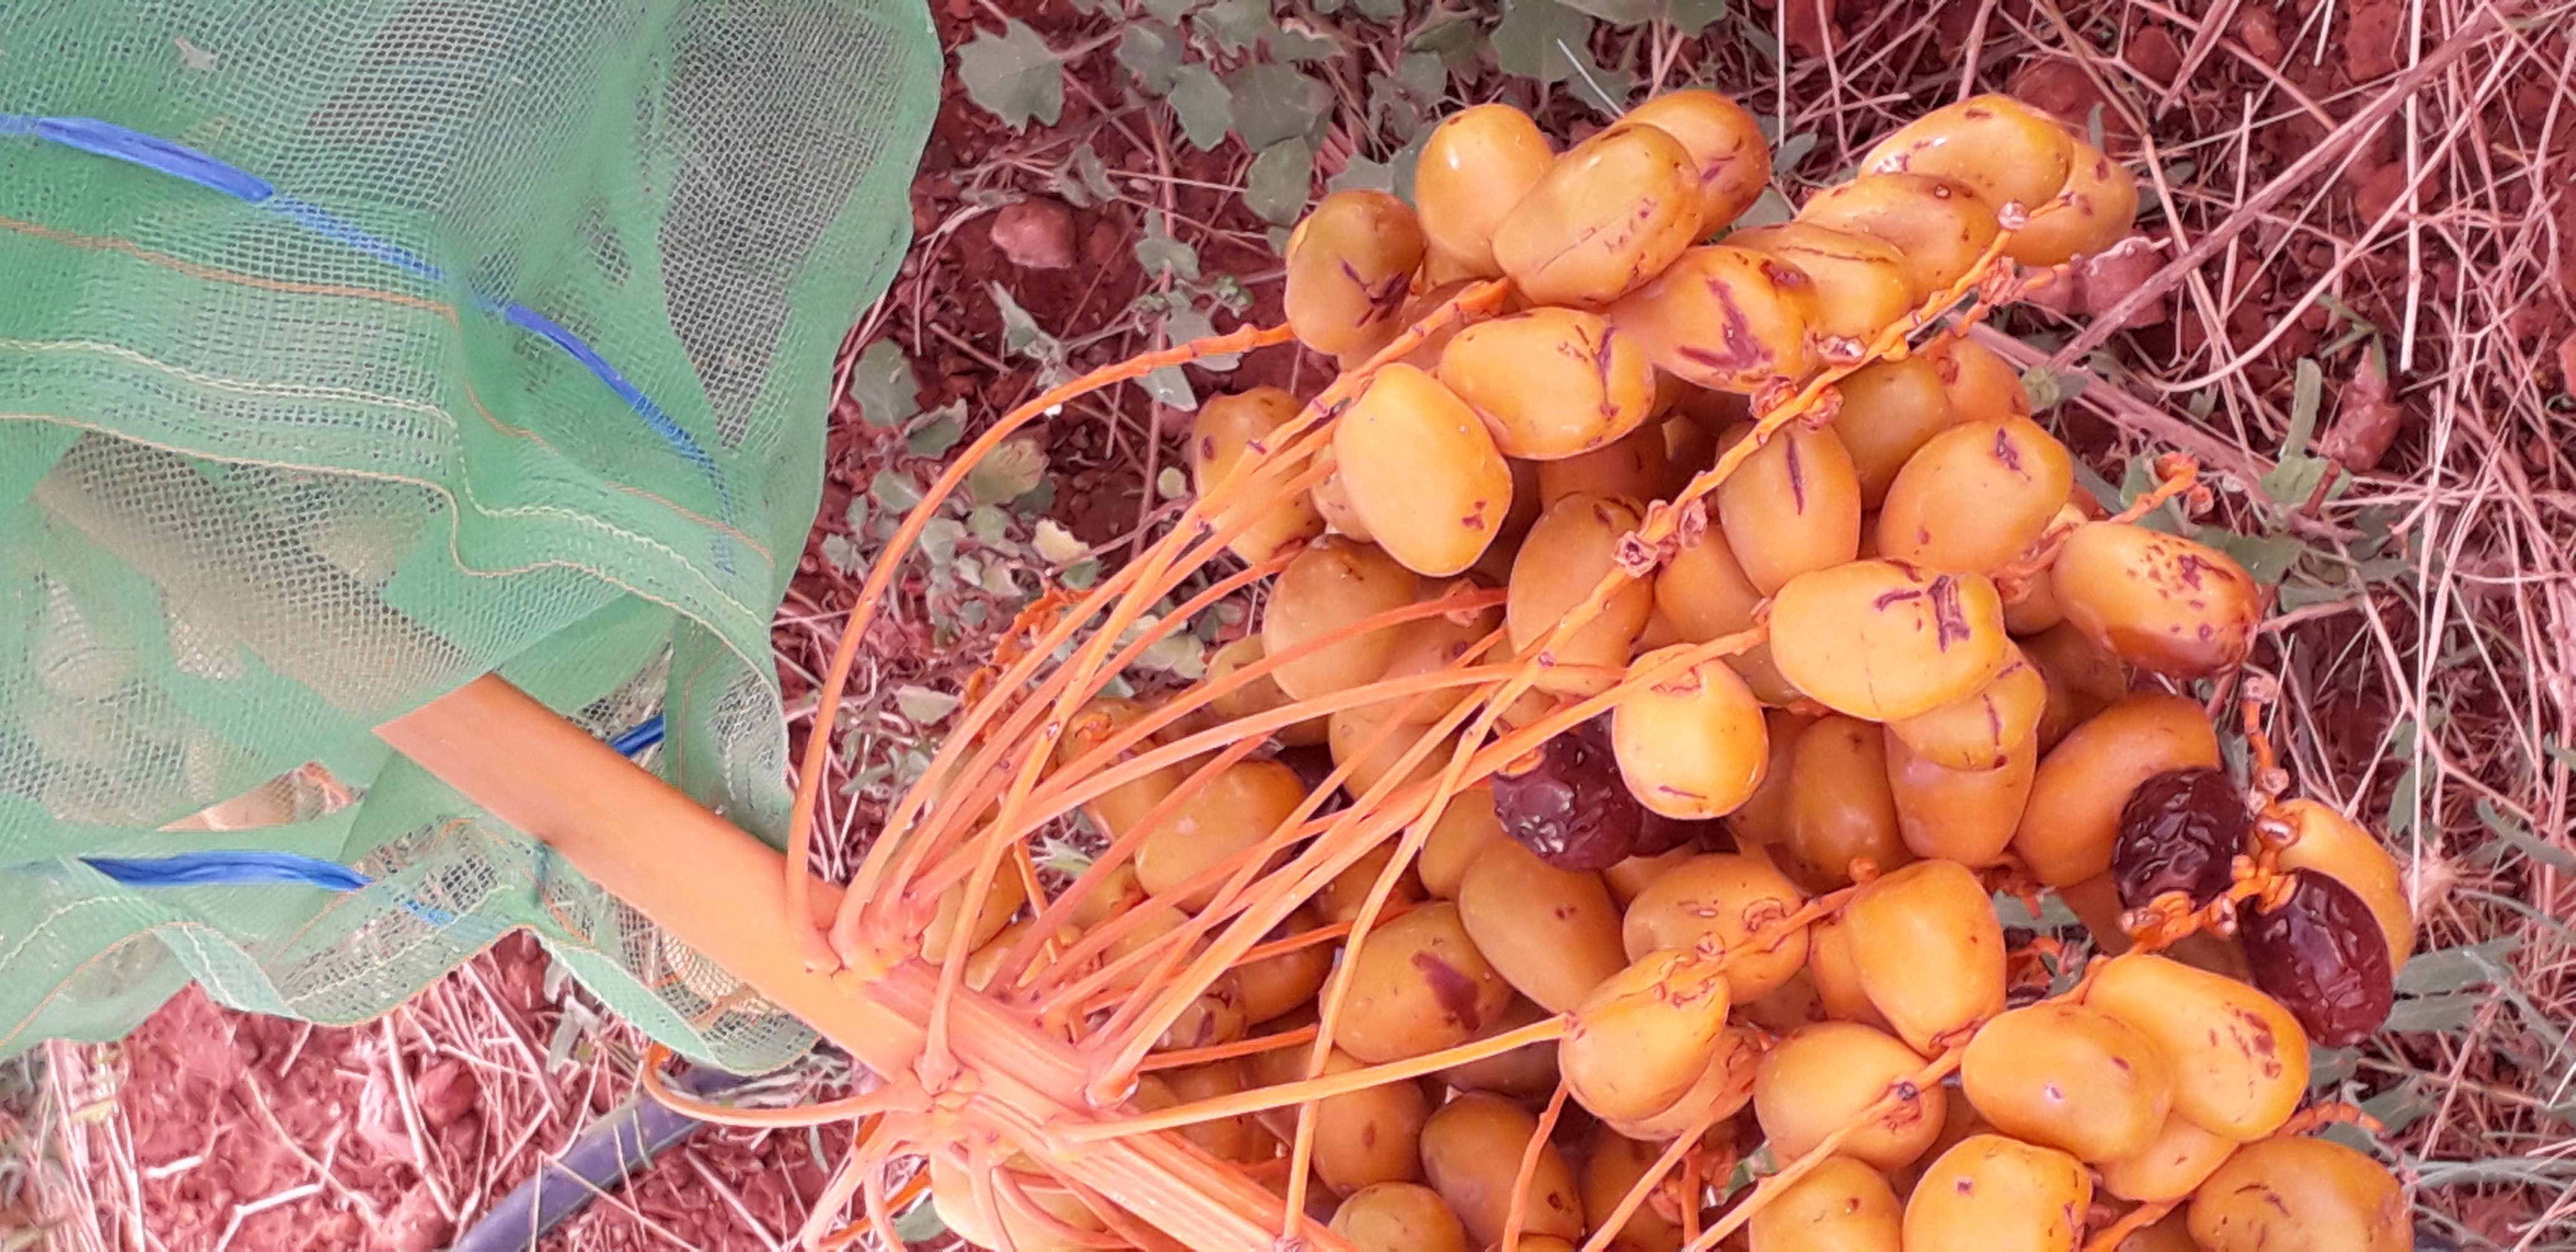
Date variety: Boufagous